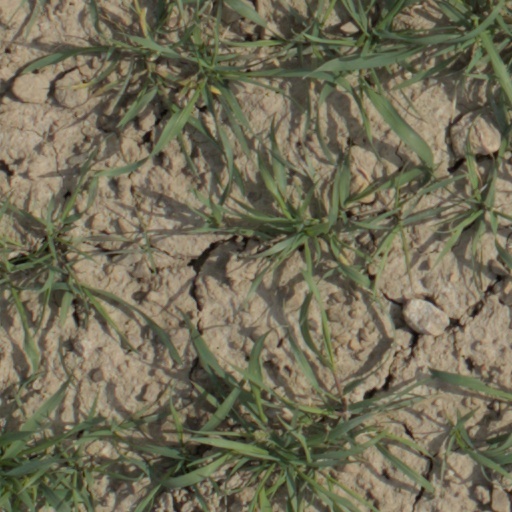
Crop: wheat